Johnstone v Bloomsbury HA

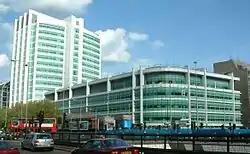
UCL Hospital

Johnstone v Bloomsbury Health Authority [1992] QB 333 is an English contract law case, concerning implied terms and unfair terms under the Unfair Contract Terms Act 1977.